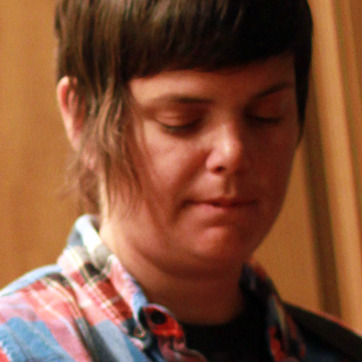
Material: skin